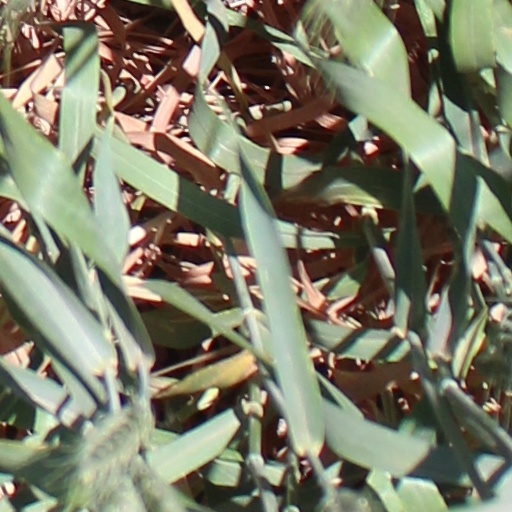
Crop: wheat